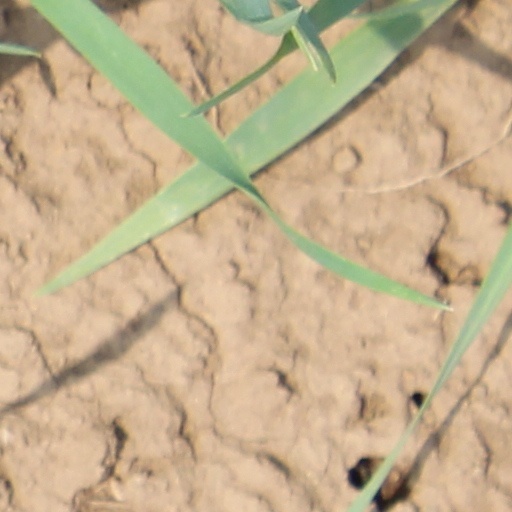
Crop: wheat